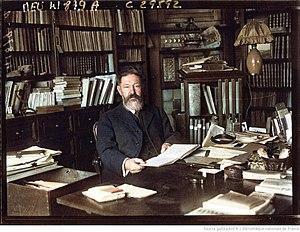
Cette page concerne les événements qui se sont produits durant l'année 1868 en Lorraine.
André Spire, né à Nancy le 28 juillet 1868 et mort à Paris le 29 juillet 1966, est un écrivain et poète français, militant sioniste.